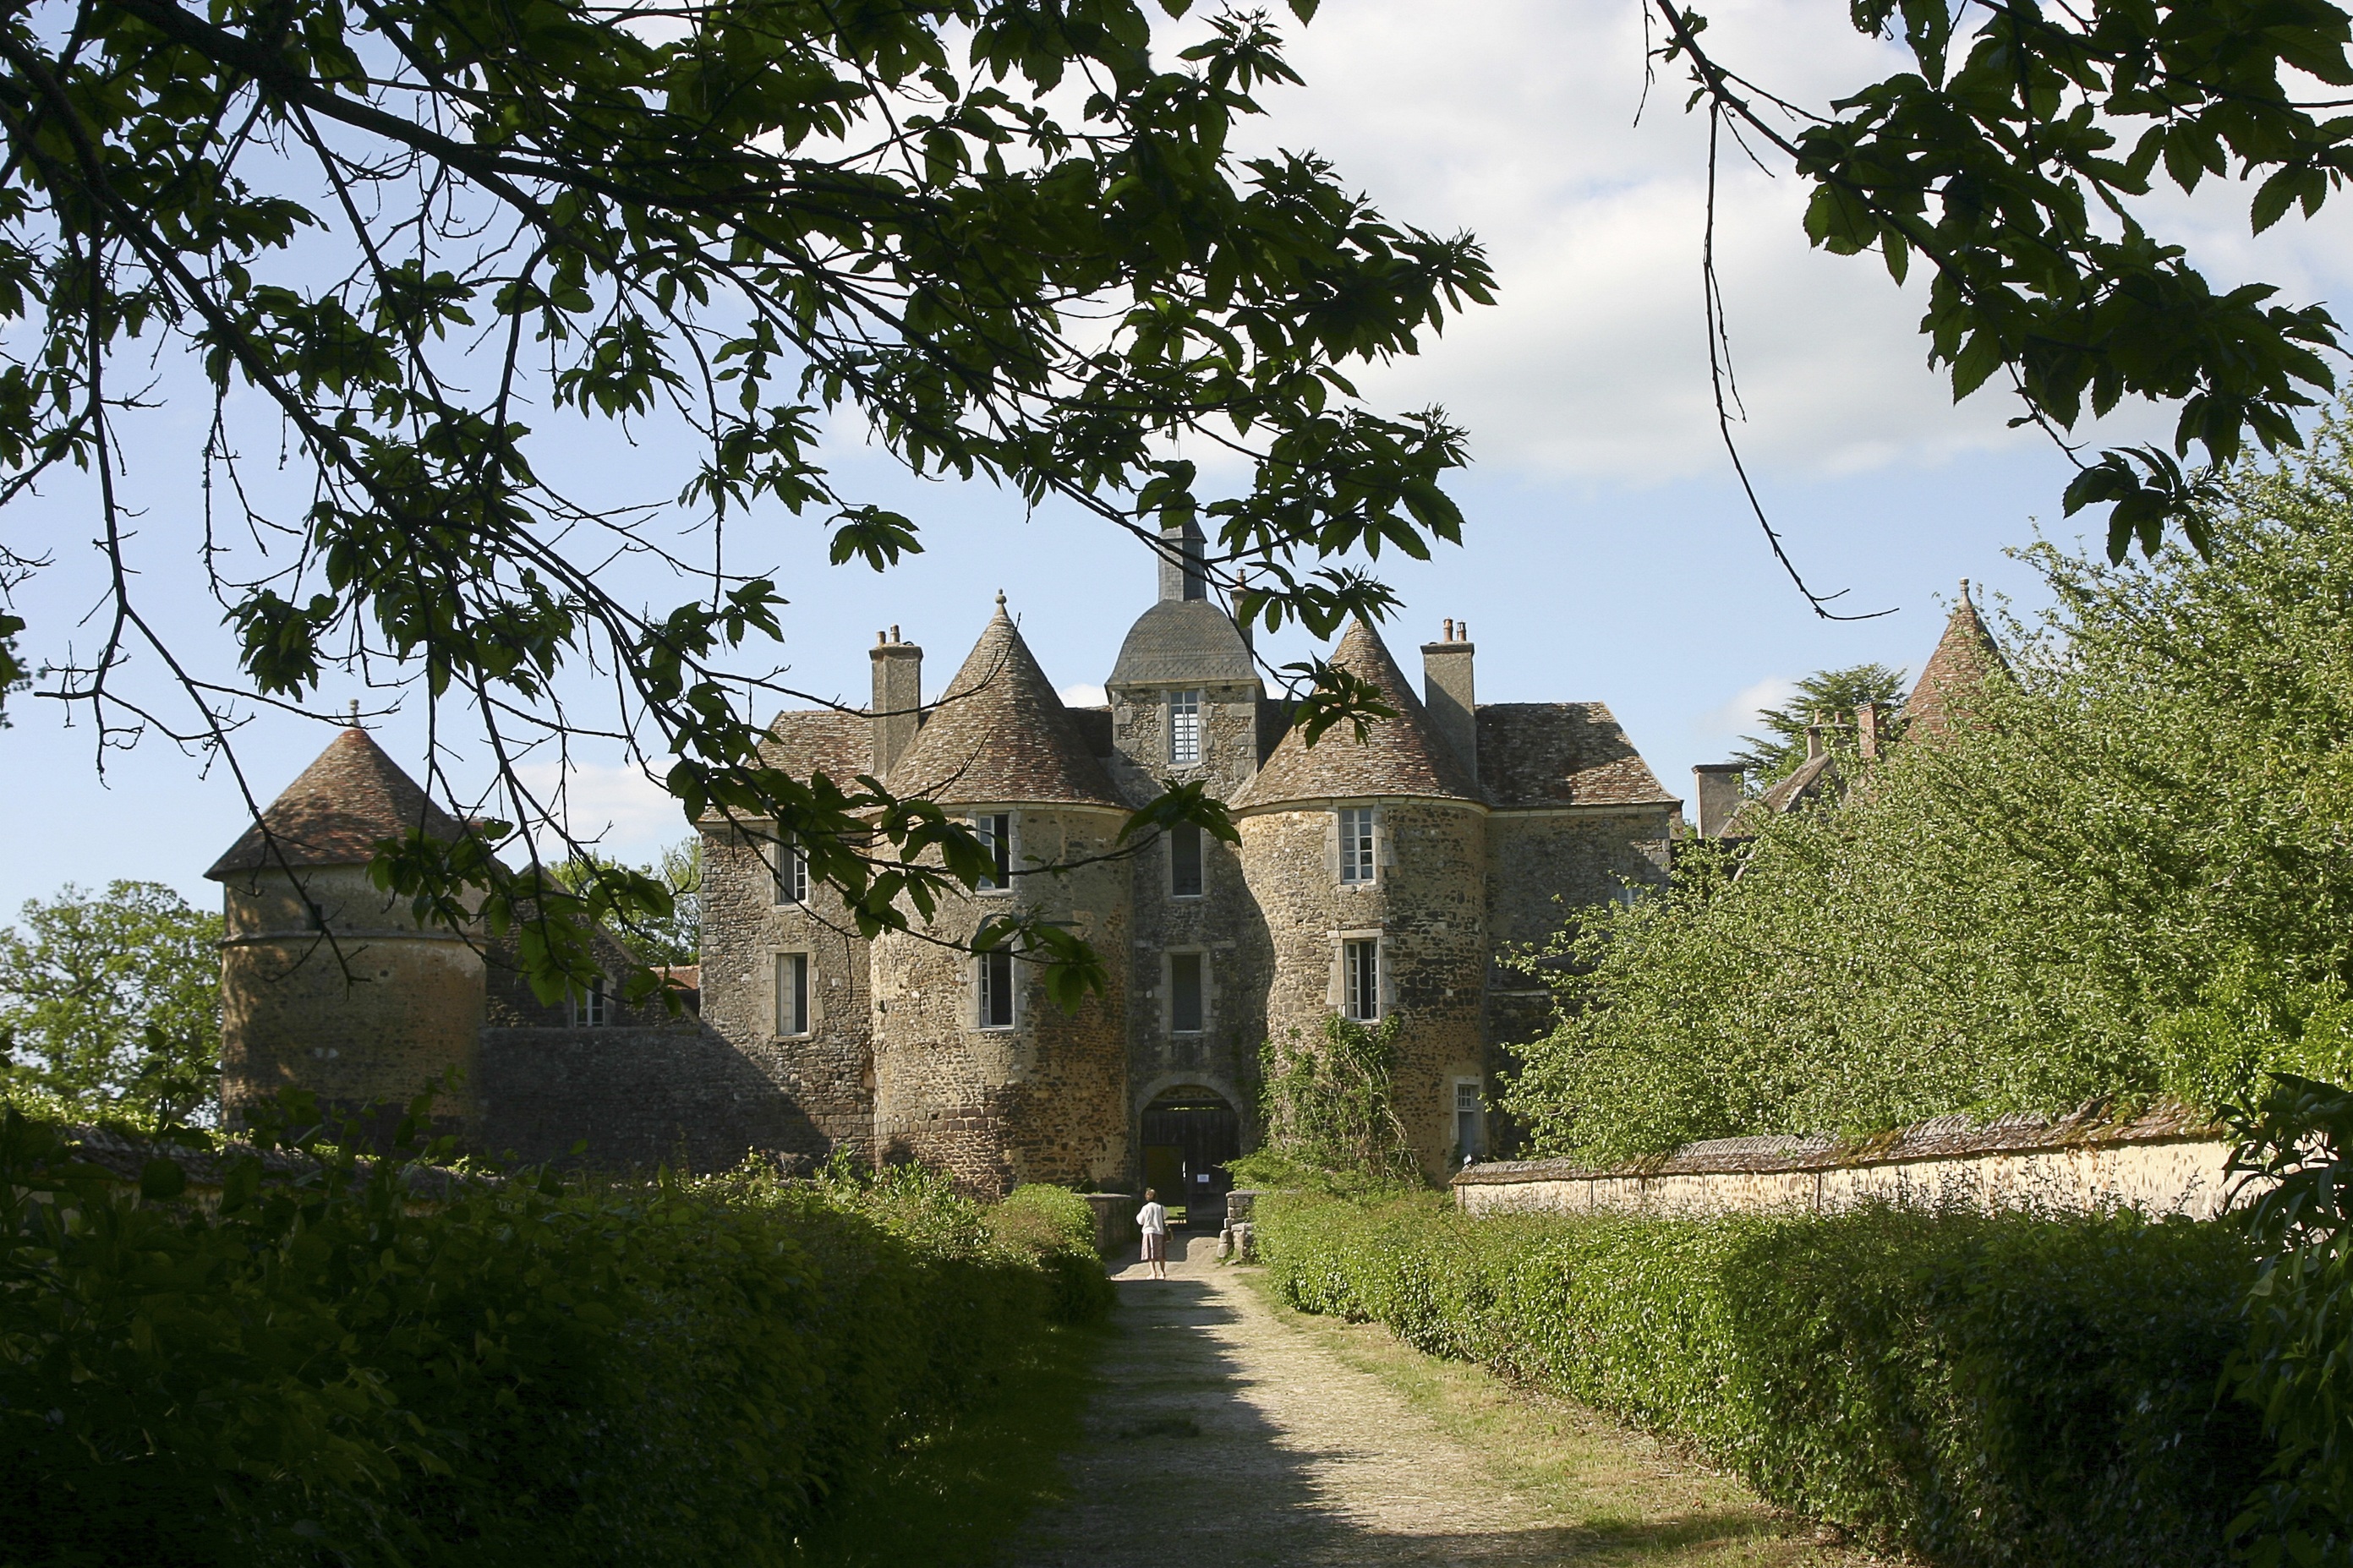
building, chateau, village, castle, fortification, ruins, monastery, abbey, estate, burgundy, ratilly